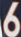
Number: 6